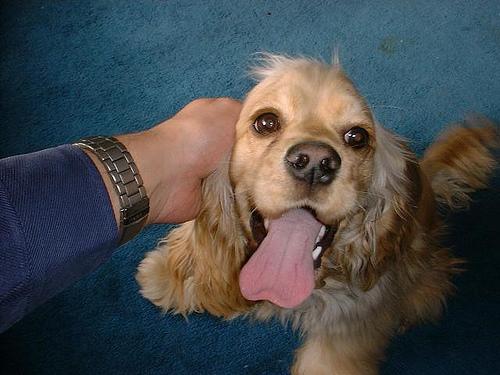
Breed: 286-n000111-cocker_spaniel